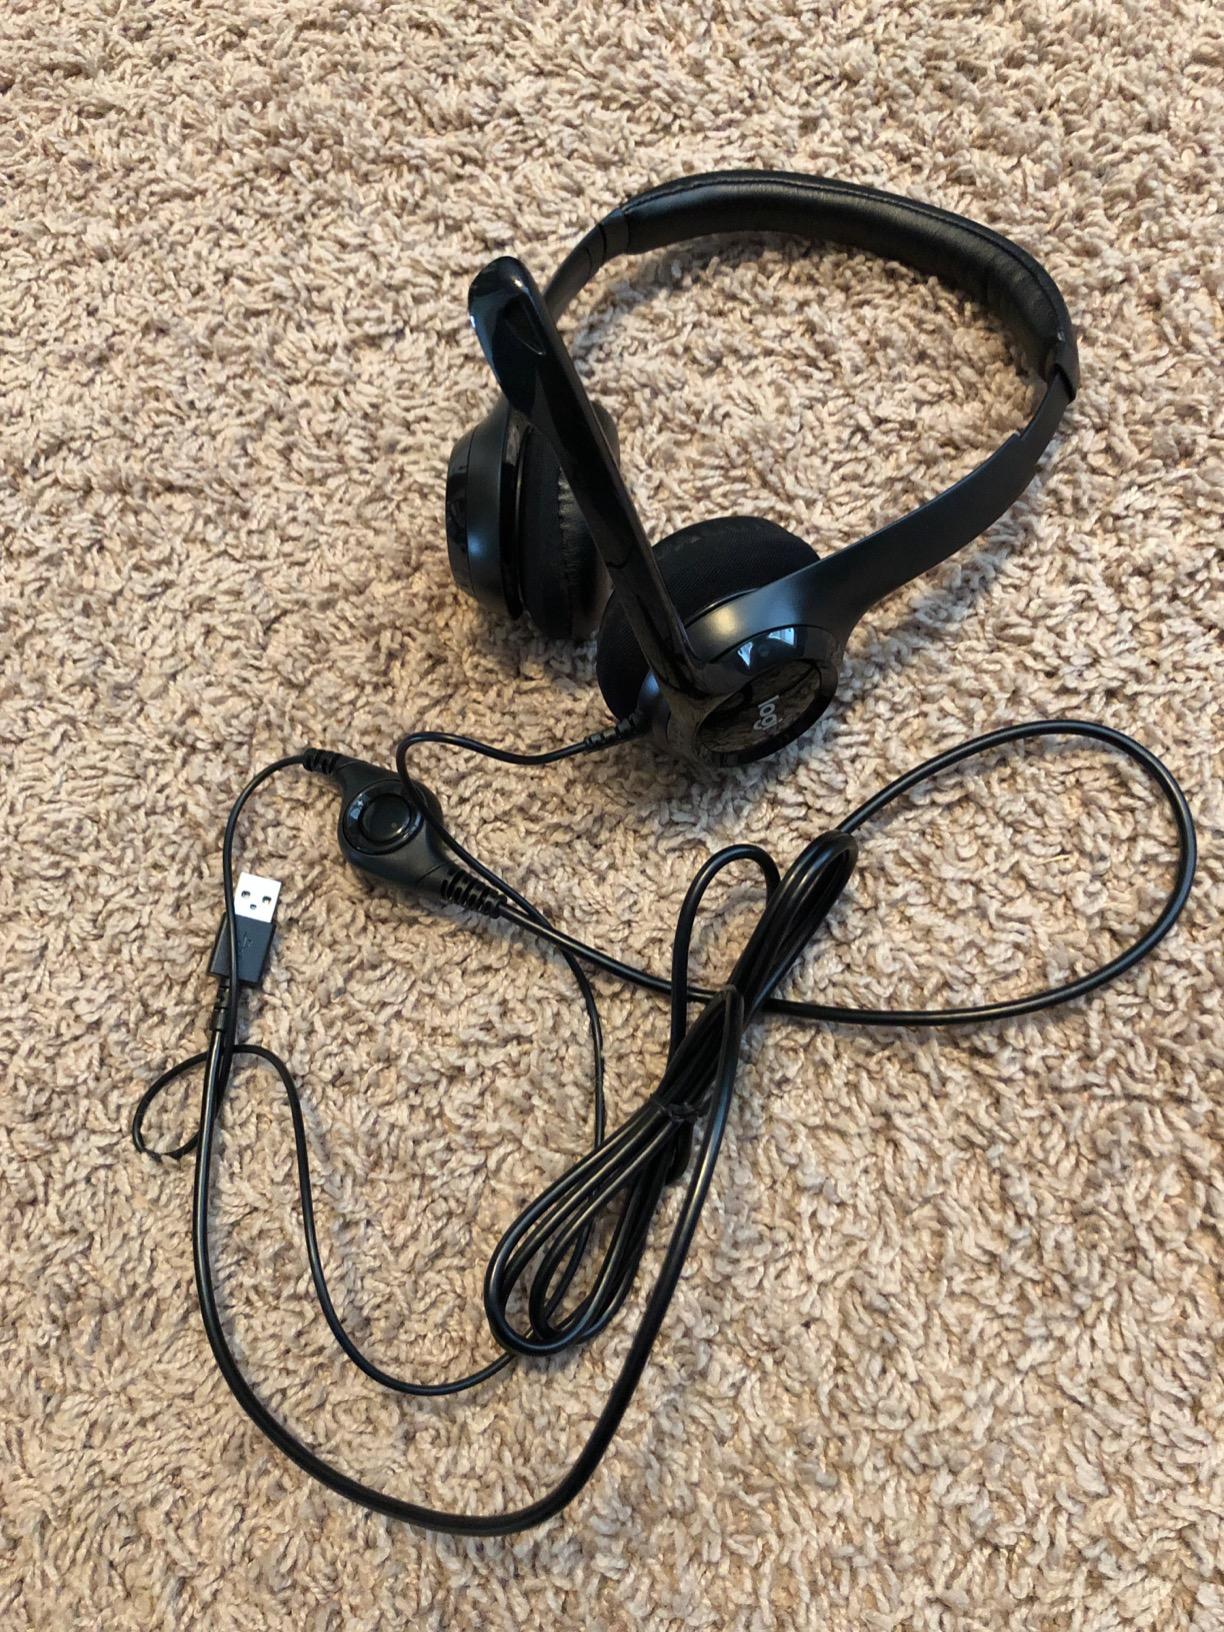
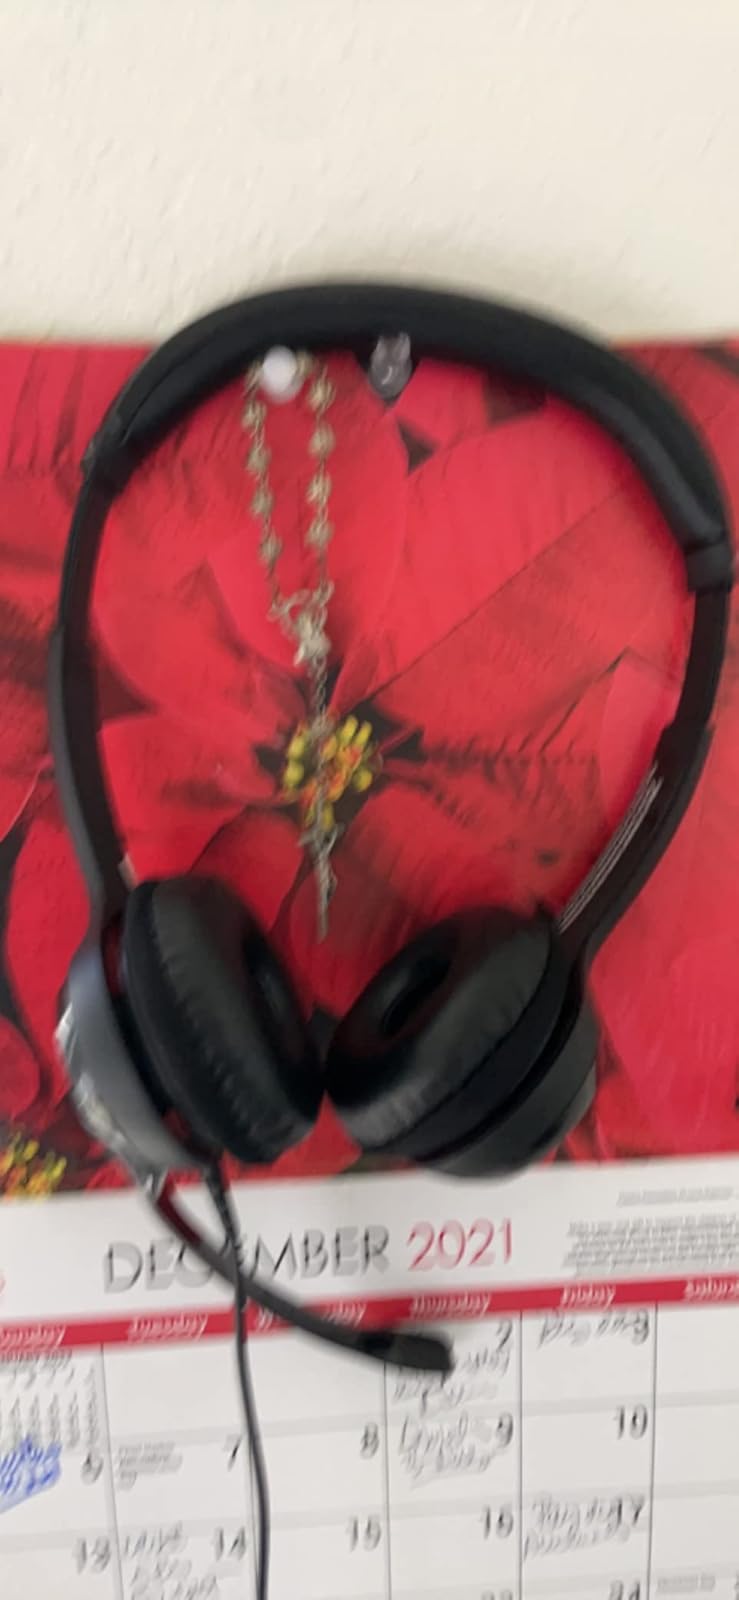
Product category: headphones
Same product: yes